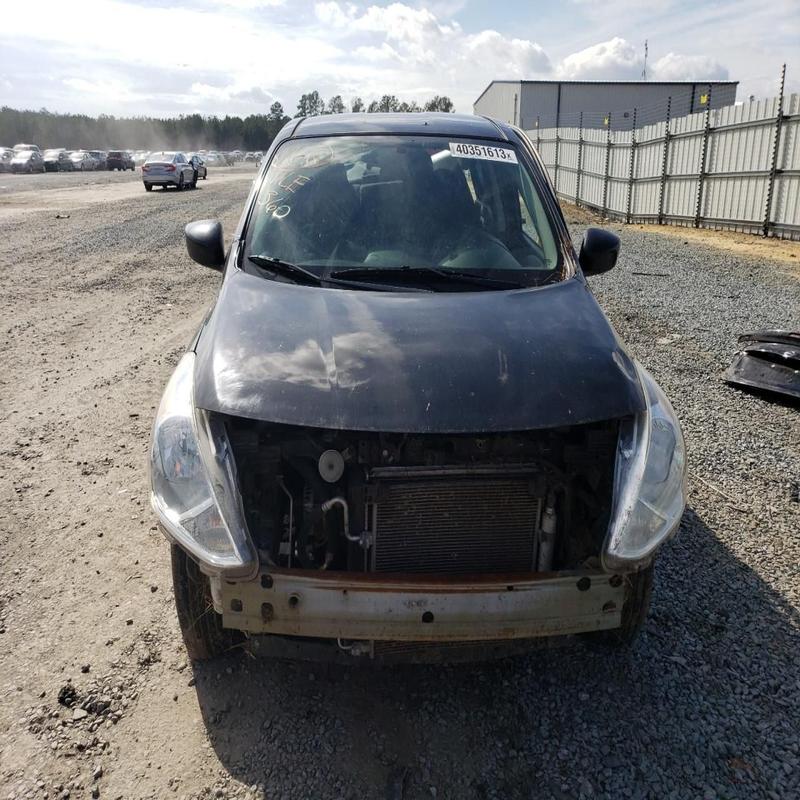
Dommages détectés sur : pare-choc avant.
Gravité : majeur